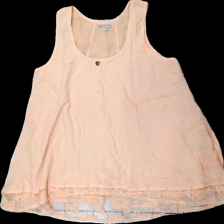
View: front
Type: Tank top
Category: Ladies
Brand: Not in the list
Brand text on label: ajlajk
Colors: Orange
Material: 55% viscose 45% cotton
Pattern: Lace
Cut: Regular
Size: M
Season: All
Damage location: middle left
Damage 2 location: top left
Damage 3 location: top center
Price range: 50-100
Recommended usage: Reuse
Description: orange linne med spets detaljer på ryggen